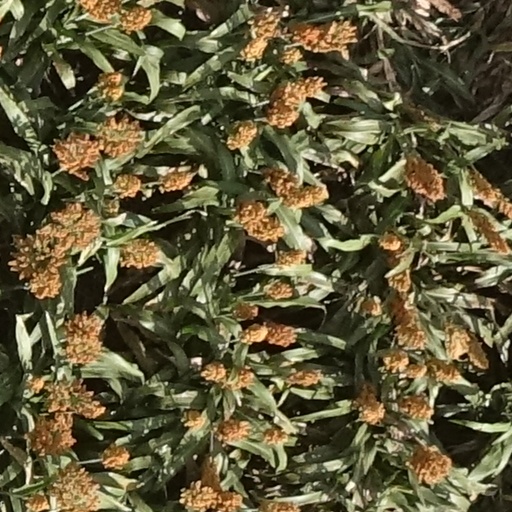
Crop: sorghum